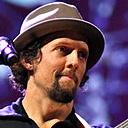
Age: 33